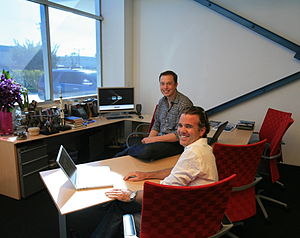
Franz von Holzhausen
Holzhausen (forrest) med Elon Musk i 2008.
Franz von Holzhausen er en amerikansk bildesigner, der siden den 31. juli 2008 har arbejdet som chefdesigner for elbilsproducenten Tesla Motors i Californien, hvor han har designet Model S. Roadster, Model X, Model 3, Model Y samt Cybertruck. Han har tidligere arbejdet for Mazda North American Operations. Før det var han "assistant design chief" for Volkswagen.